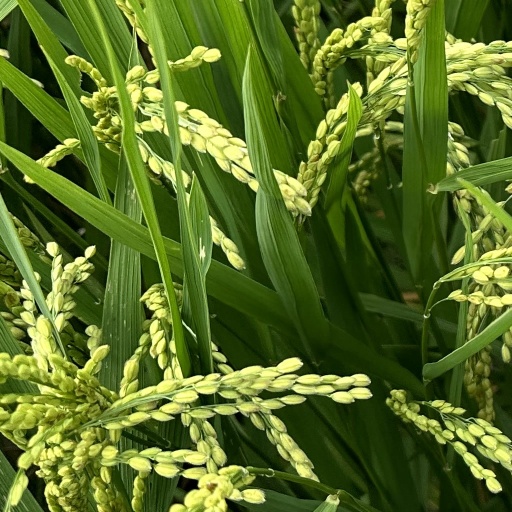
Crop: rice